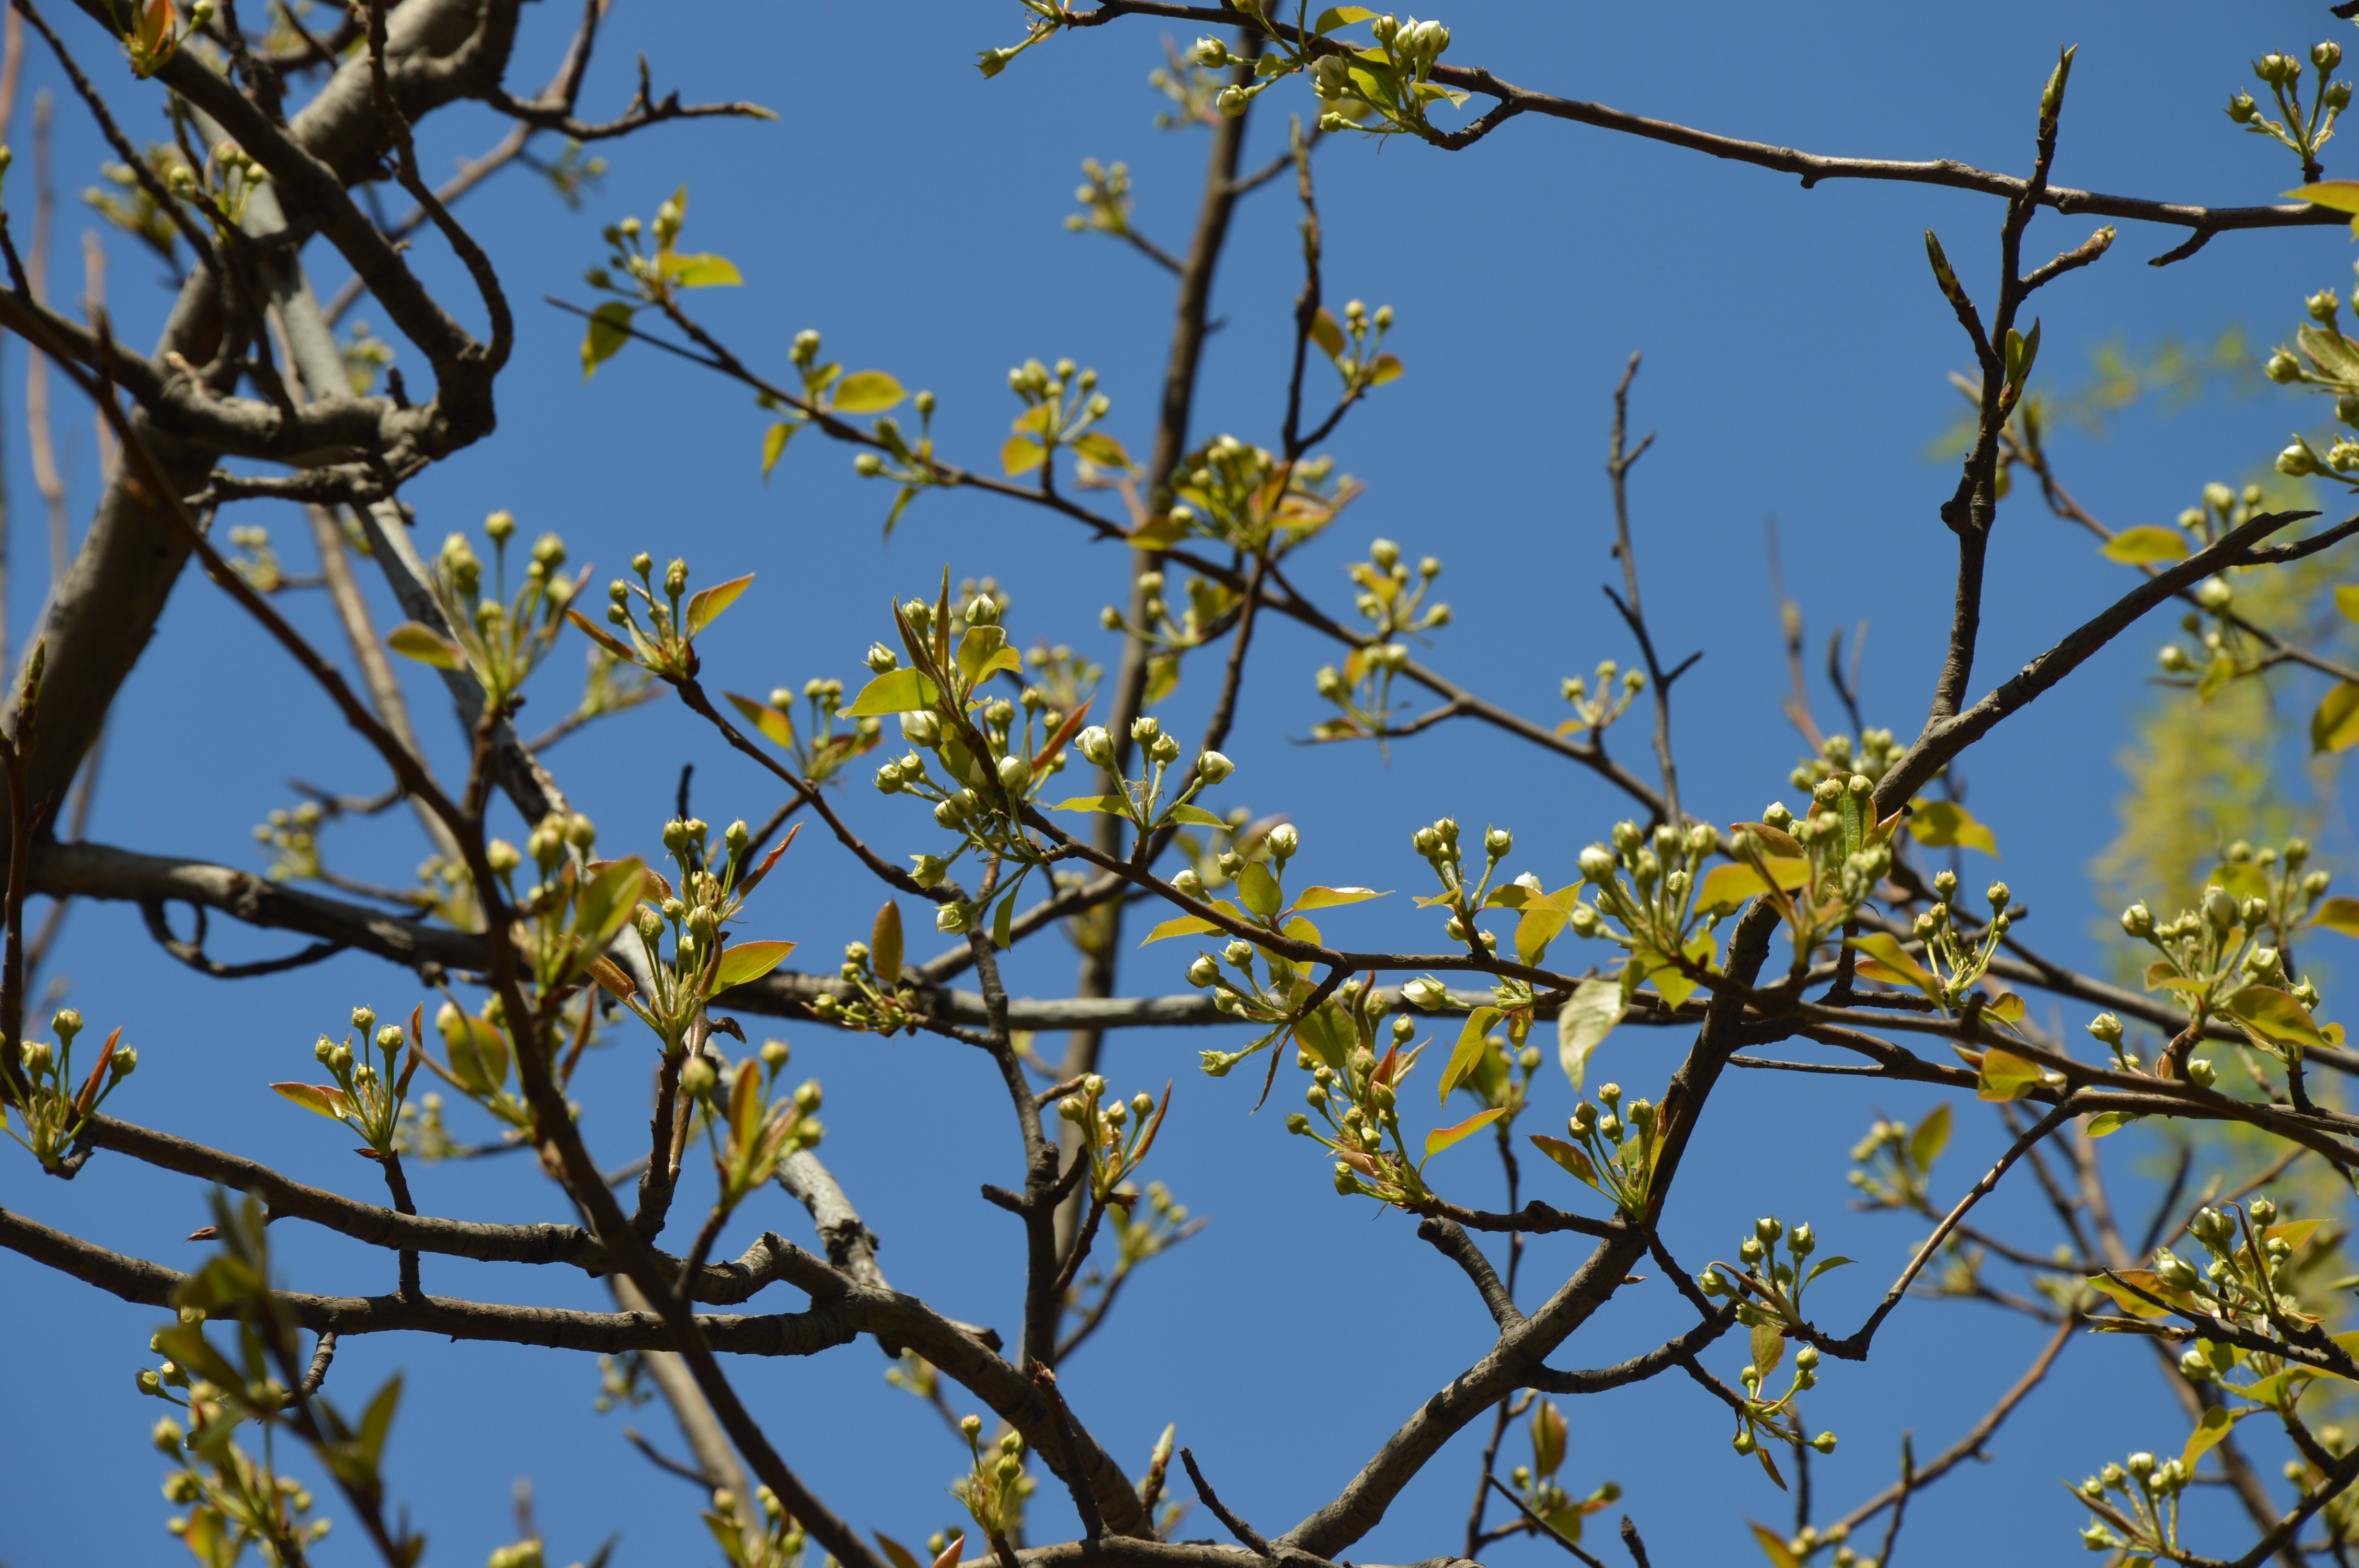
tree, nature, branch, blossom, plant, sky, sunlight, leaf, flower, spring, green, produce, botany, flora, twig, flowers, shrub, branches, buds, flowering plant, woody plant, land plant